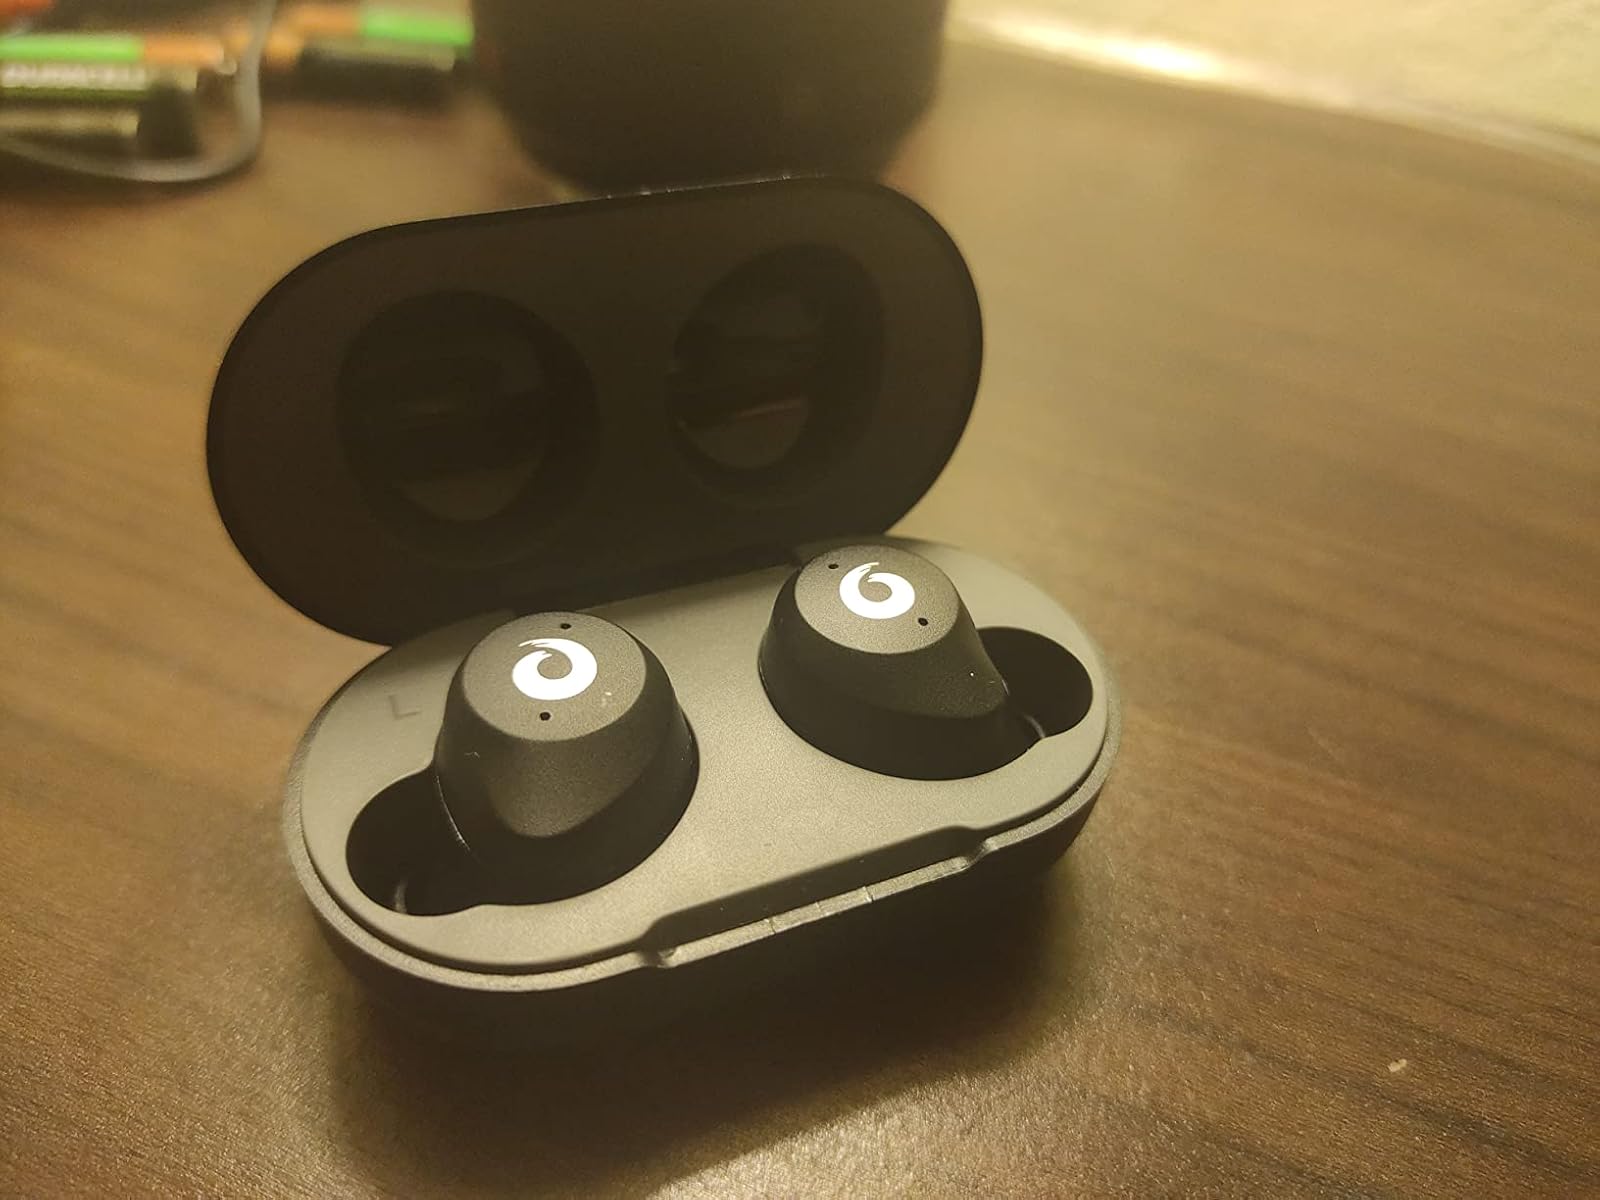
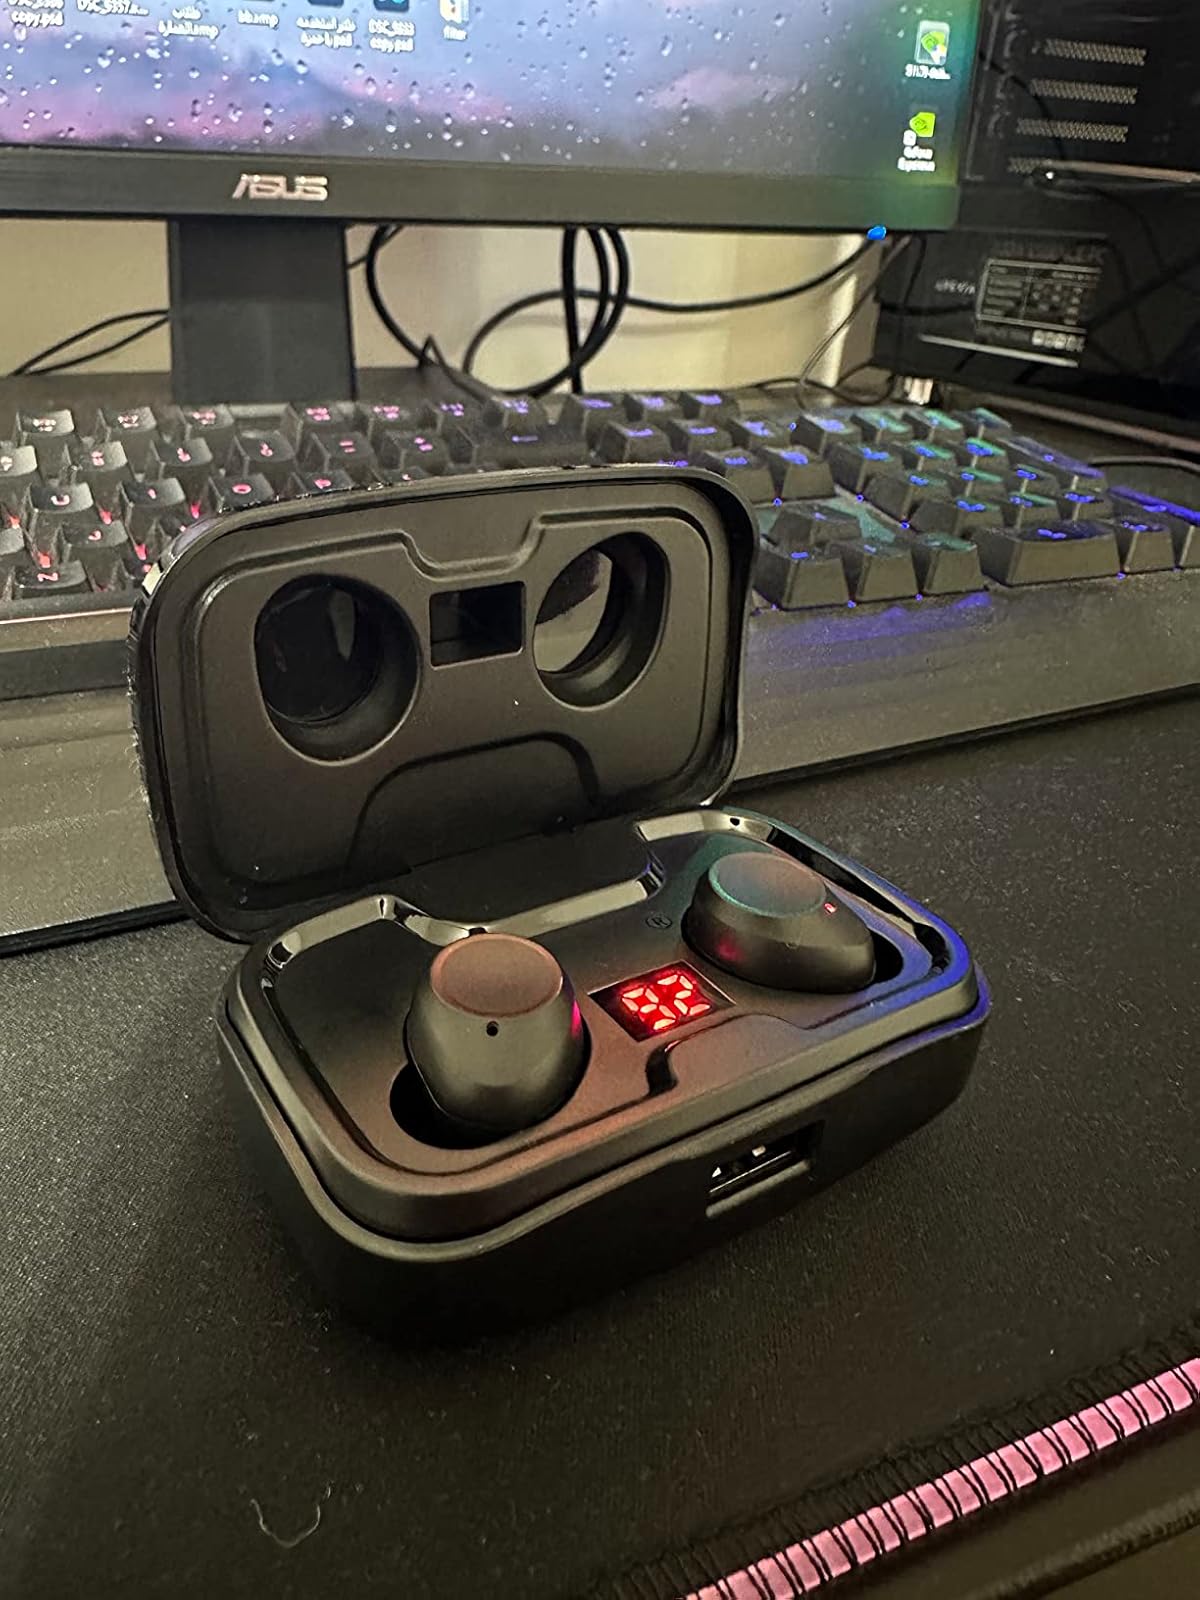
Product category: earbuds
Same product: no